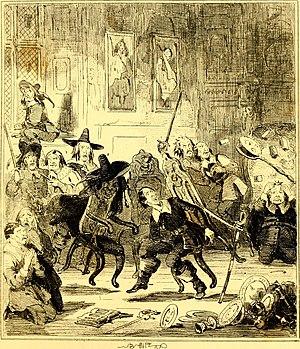
Woodstock ou le Cavalier est un roman historique de l'auteur écossais Walter Scott, paru le 28 avril 1826 sous la signature « par l'auteur de Waverley, Histoires du temps des croisades, etc. »